Census

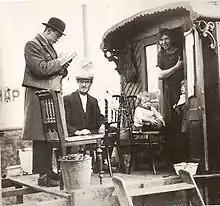
A census taker visits a family of Indigenous Dutch Travellers living in a caravan in the Netherlands in 1925.

A census (from Latin "censere", ‘to assess’) is the procedure of systematically acquiring, recording, and calculating information about the members of a given population, which are then usually displayed through statistics. This term is used mostly in connection with national population and housing censuses; other common censuses include censuses of agriculture, traditional culture, business, supplies, and traffic censuses. The United Nations (UN) defines the essential features of population and housing censuses as "individual enumeration, universality within a defined territory, simultaneity and defined periodicity", and recommends that population censuses be taken at least every ten years. UN recommendations also cover census topics to be collected, official definitions, classifications, and other useful information to coordinate international practices.